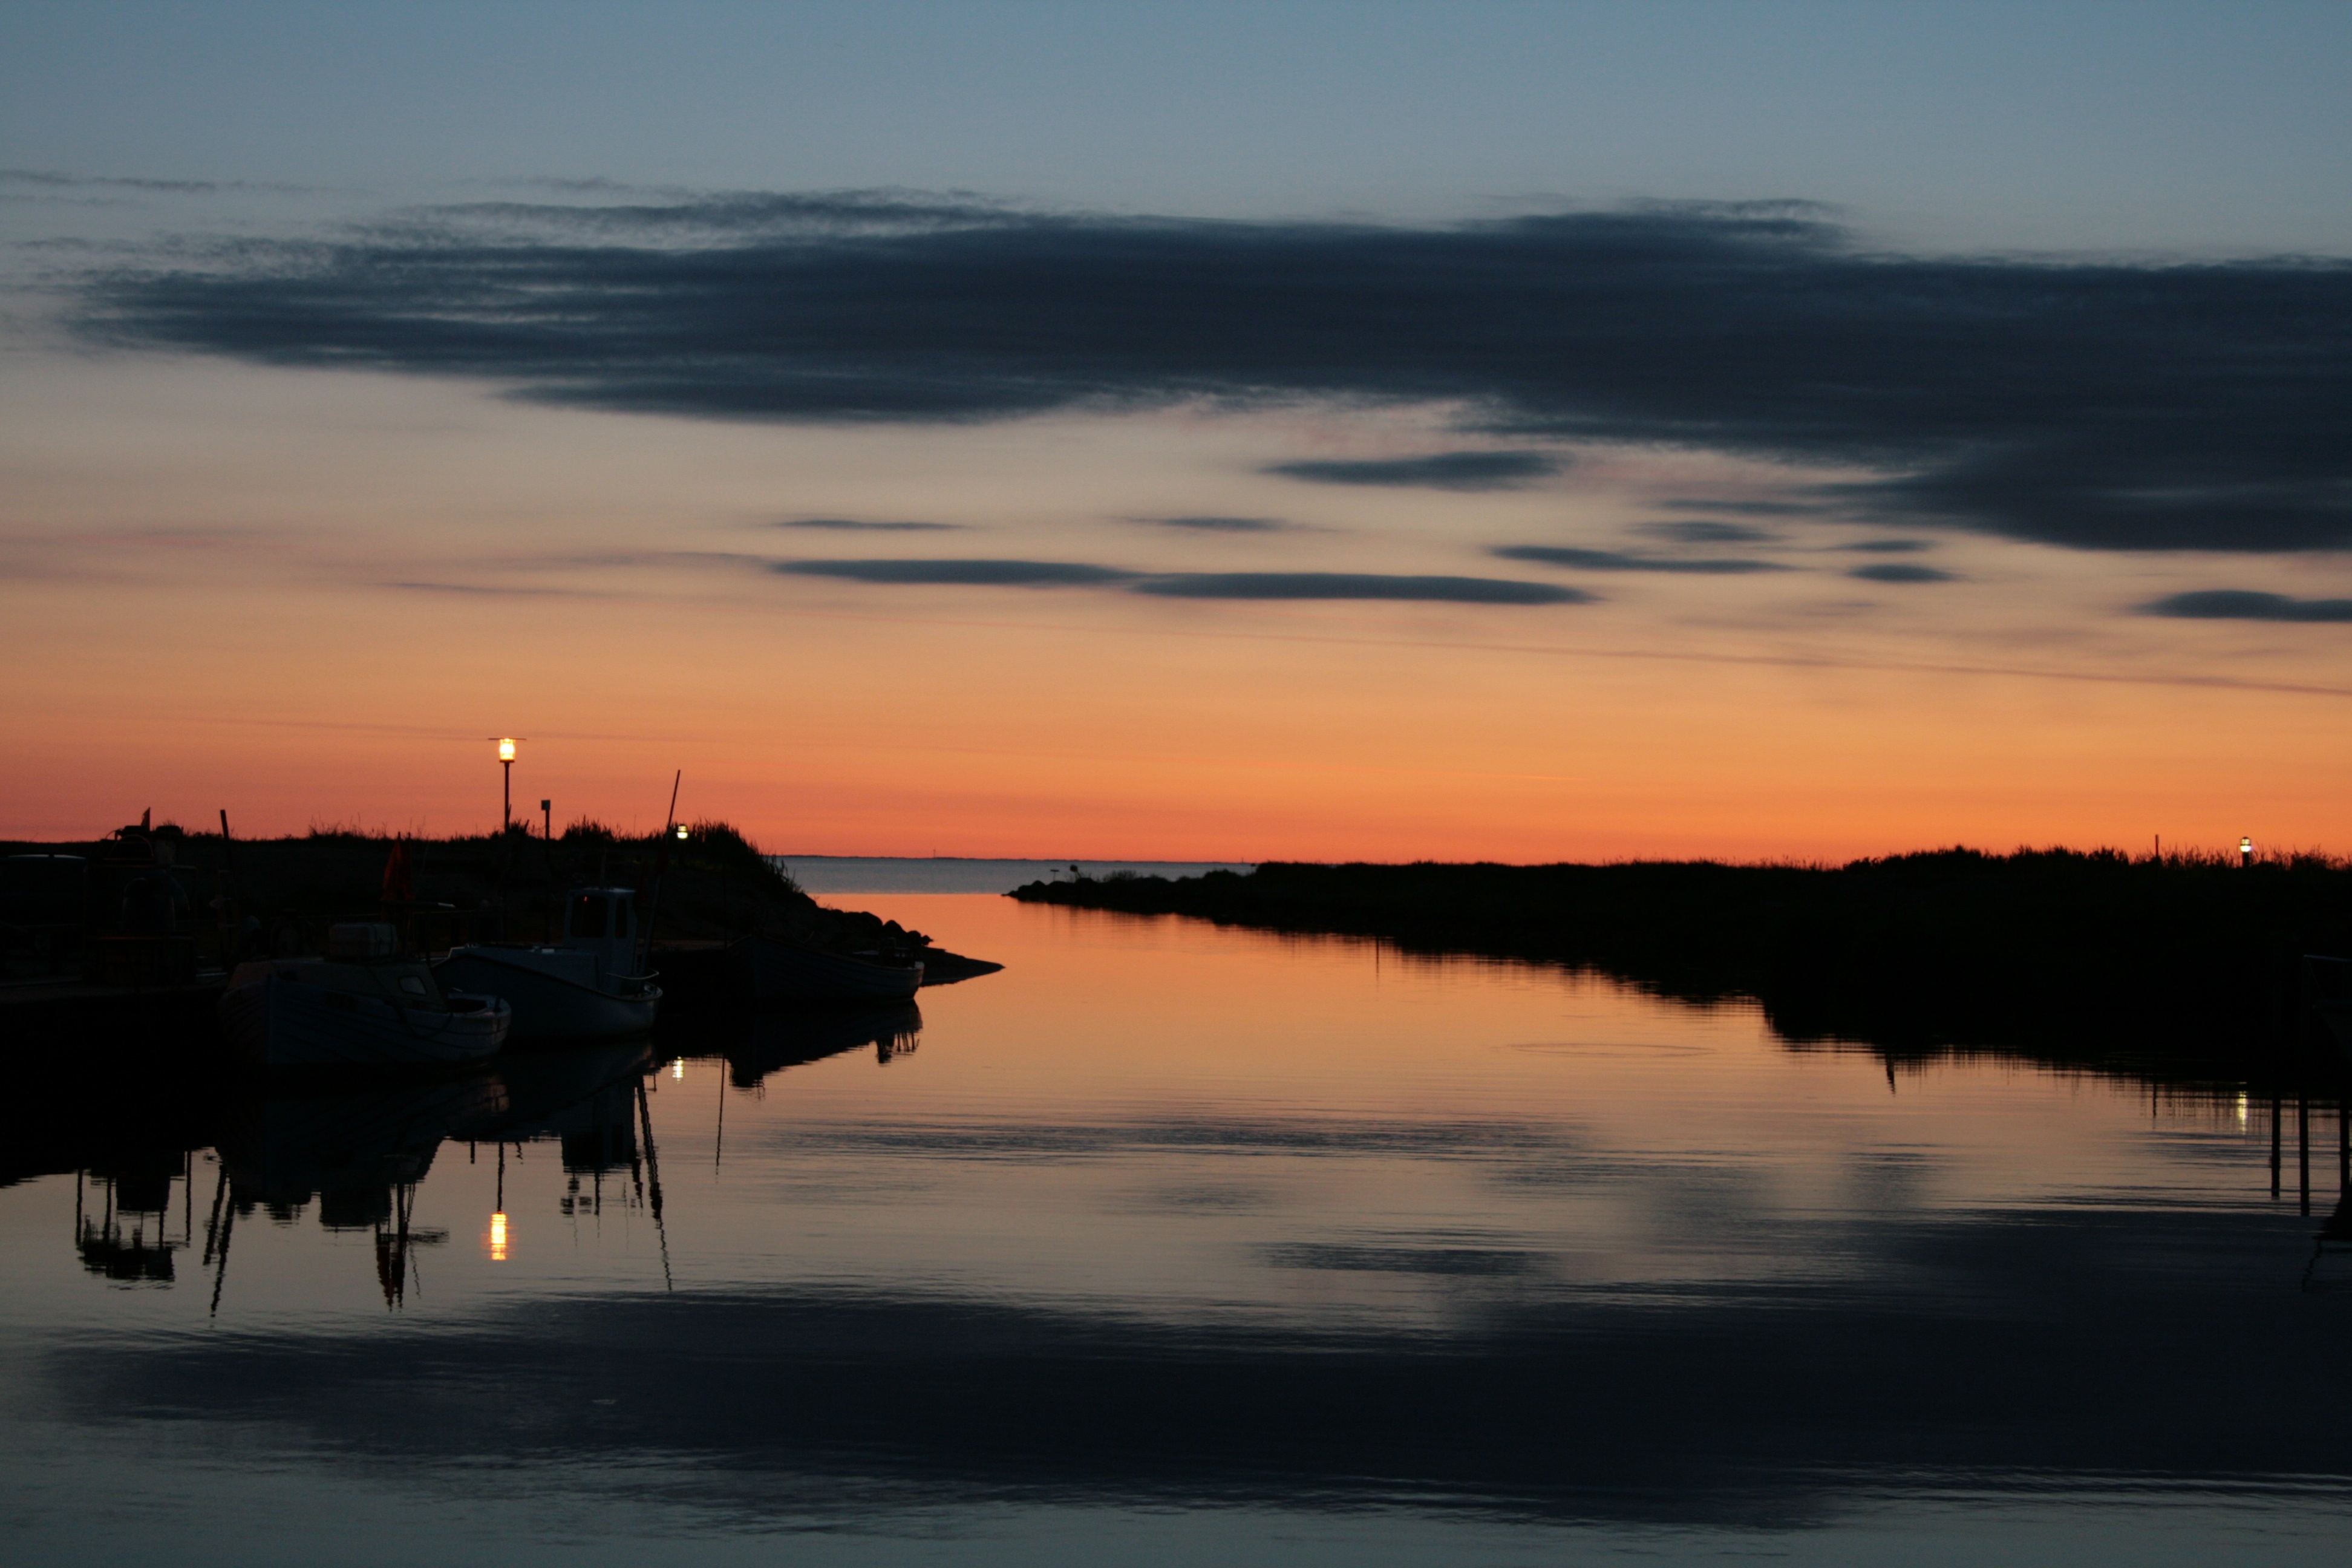
beach, sea, coast, ocean, horizon, cloud, sun, sunrise, sunset, mist, sunlight, morning, shore, wave, lake, dawn, dusk, evening, twilight, reflection, vehicle, color, bay, fjord, port, body of water, denmark, abendstimmung, mirroring, afterglow, atmospheric phenomenon